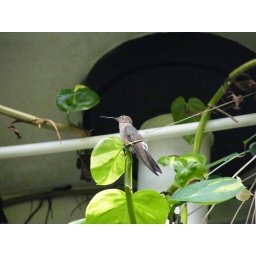
&amp;quot;Giant Hummingbird&amp;quot; in the butterfly house